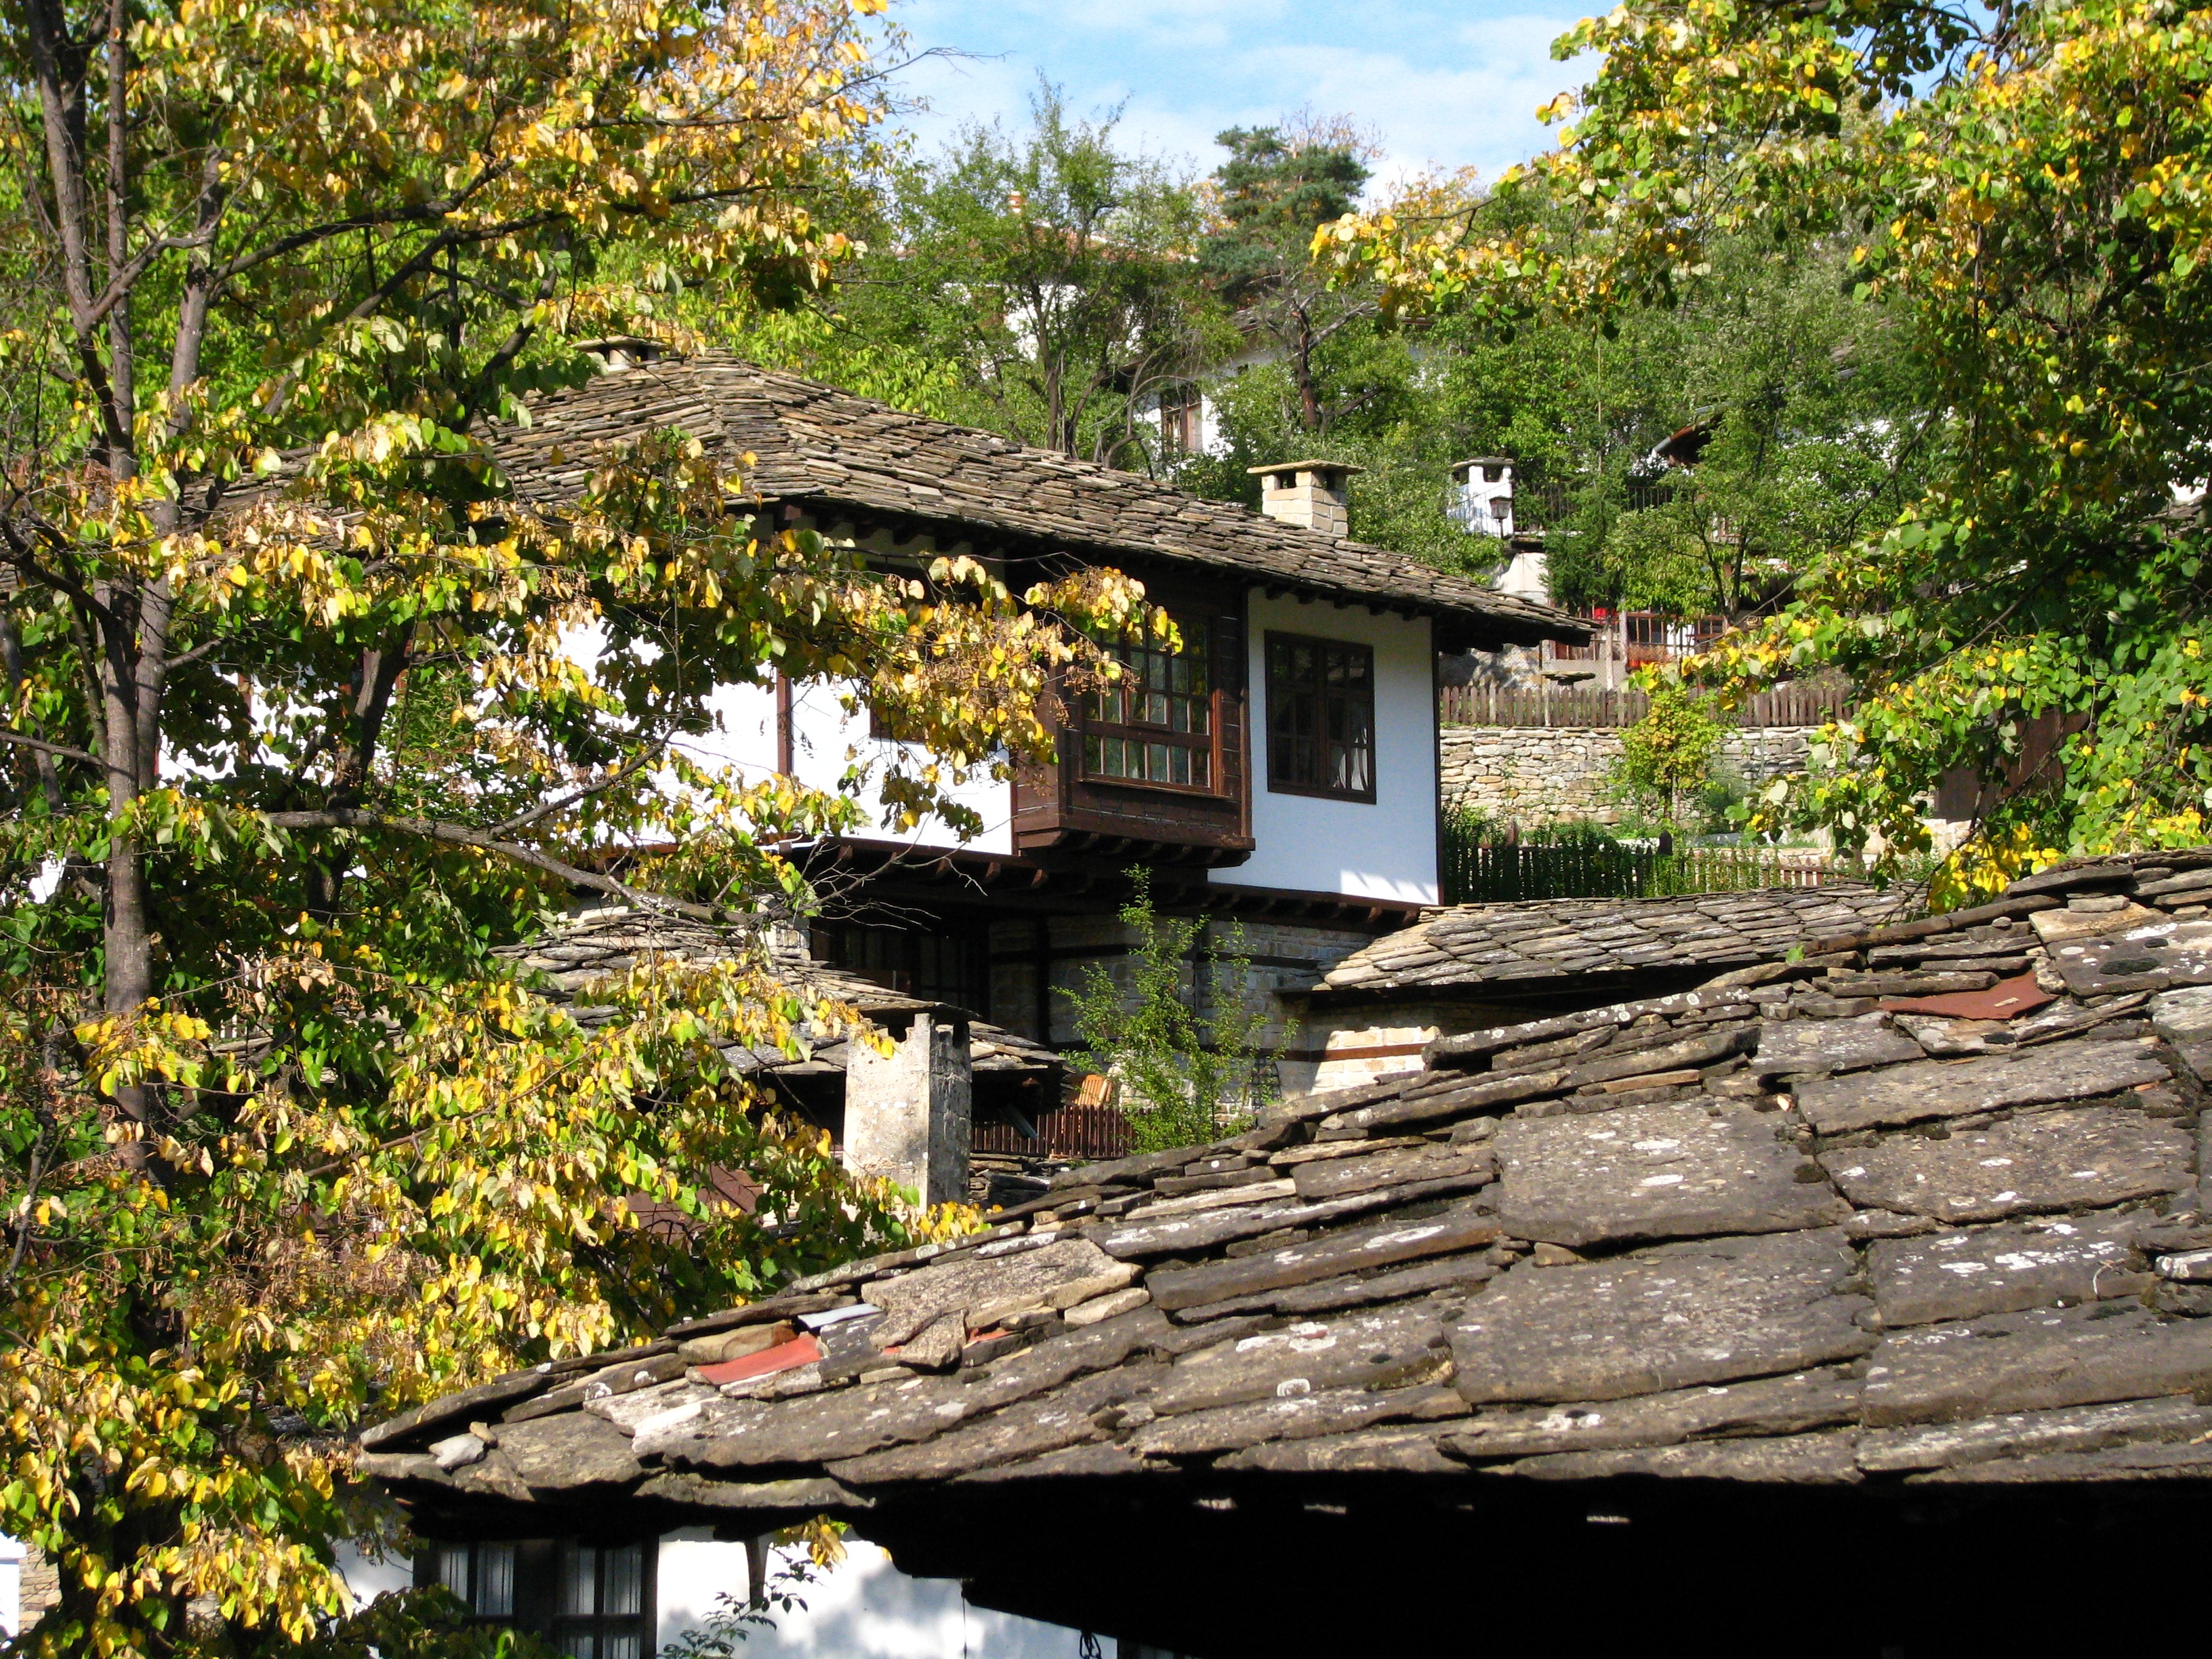
nature, house, flower, home, rustic, hut, village, rural, cottage, autumn, colorful, trees, homes, shrine, old houses, bulgaria, rural area